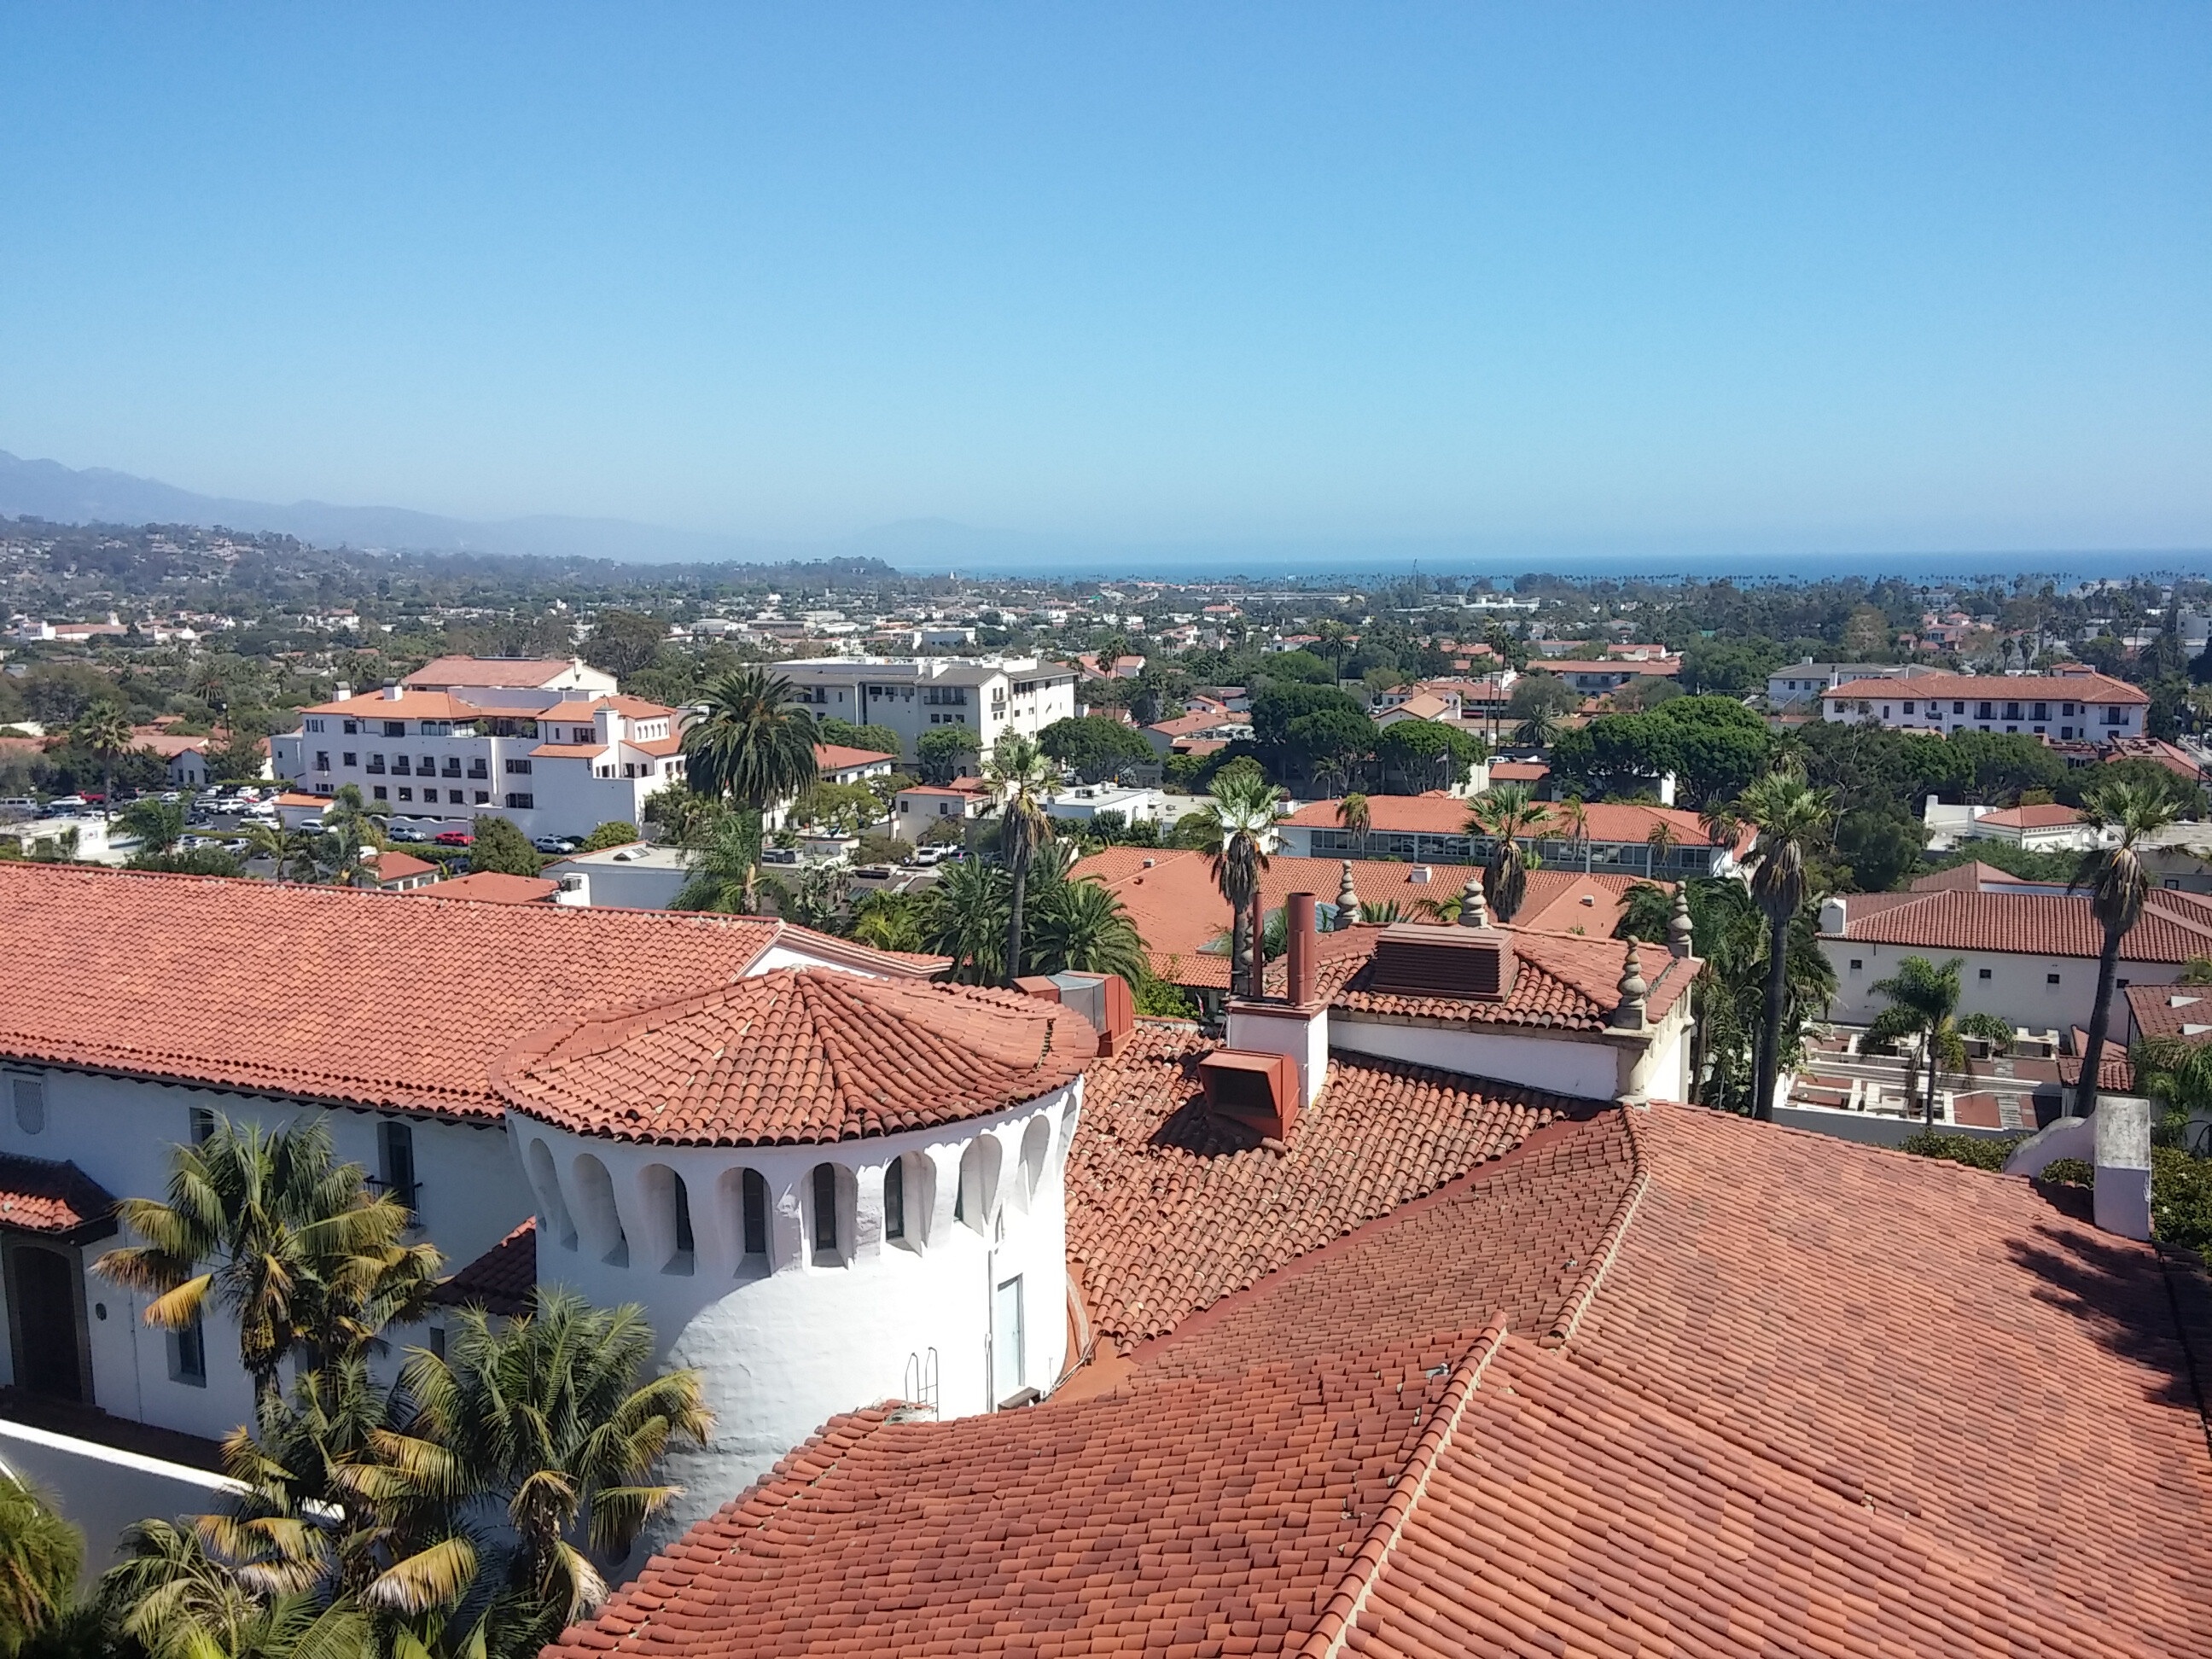
town, view, roof, city, vacation, village, property, estate, aerial photography, santa barbara, the rooftop, residential area, human settlement